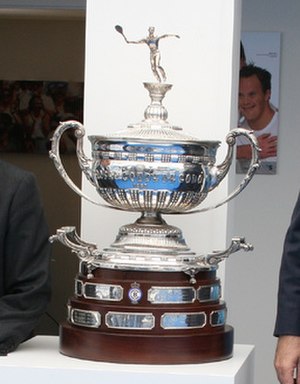
Barcelona Open
Barcelona Open er en tennisturnering for professinelle mandlige tennisspillere, der hvert år i slutningen af april måned afvikles på grusbaner i Real Club de Tenis Barcelona i Barcelona, Spanien. Turneringen er en del af ATP World Tour, hvor den er kategoriseret som en ATP World Tour 500-turnering, hvilket betyder, at det er den næsthøjst rangerende tennisturnering i Spanien, kun overgået af Madrid Open.